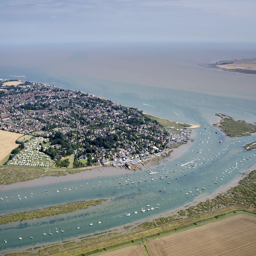
the island is famous for its oysters by person